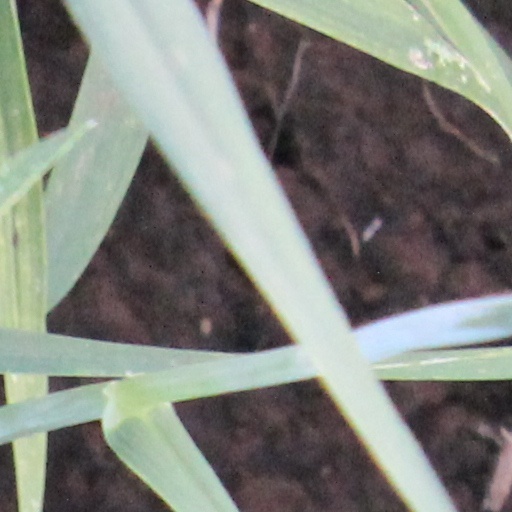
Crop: wheat